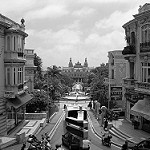
Label: B & W